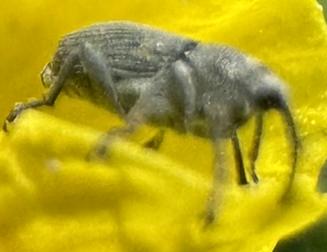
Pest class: Cabbage_seedpod_weevil